List of birds of South America

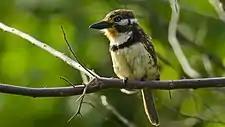
Russet-throated puffbird

Kingfishers are medium-sized birds with large heads, long pointed bills, short legs, and stubby tails.